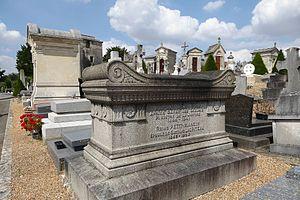
Sépulture de Gustave Lhopiteau et de son épouse, cimetière Saint-Cheron, Chartres, Eure-et-Loir (France).
Gustave Lhopiteau, avocat, avoué et homme politique français, est né à Écrosnes, Eure-et-Loir, le 26 avril 1860 et mort le 3 octobre 1941 à Chartres.